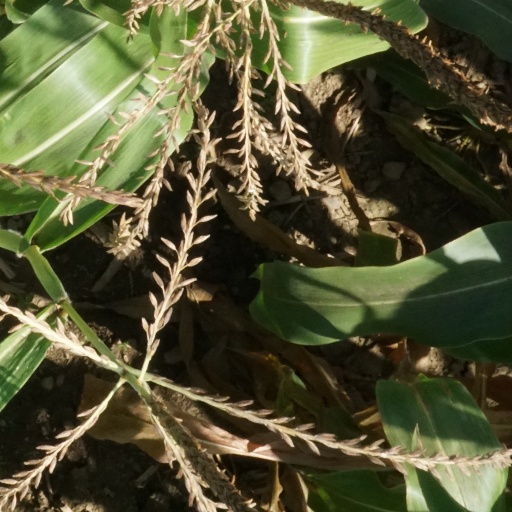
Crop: maize; corn